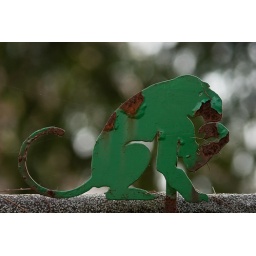
Cute monkeys on an old building near the old entrance.